List of Billboard Hot 100 number ones of 2004

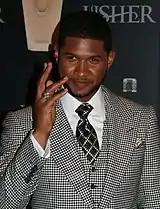
A young black man in a black-and-white checked suit, waistcoat and tie, with his left hand in his trouser pocket and his right hand raised.

The "Billboard" Hot 100 is a chart that ranks the best-performing singles of the United States. Published by "Billboard" magazine, the data are compiled by Nielsen SoundScan based collectively on each single's weekly physical sales and airplay. In 2004, there were 11 singles that topped the chart. Although there were 12 singles that claimed the top spot in the 52 issues of the chart, hip hop duo Outkast's "Hey Ya!" began its peak position in 2003, and is thus excluded.